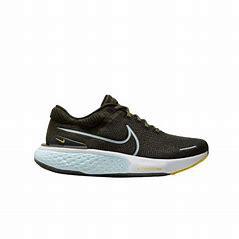
Brand: Nike
Model: Zoomx Invincible Run Flyknit